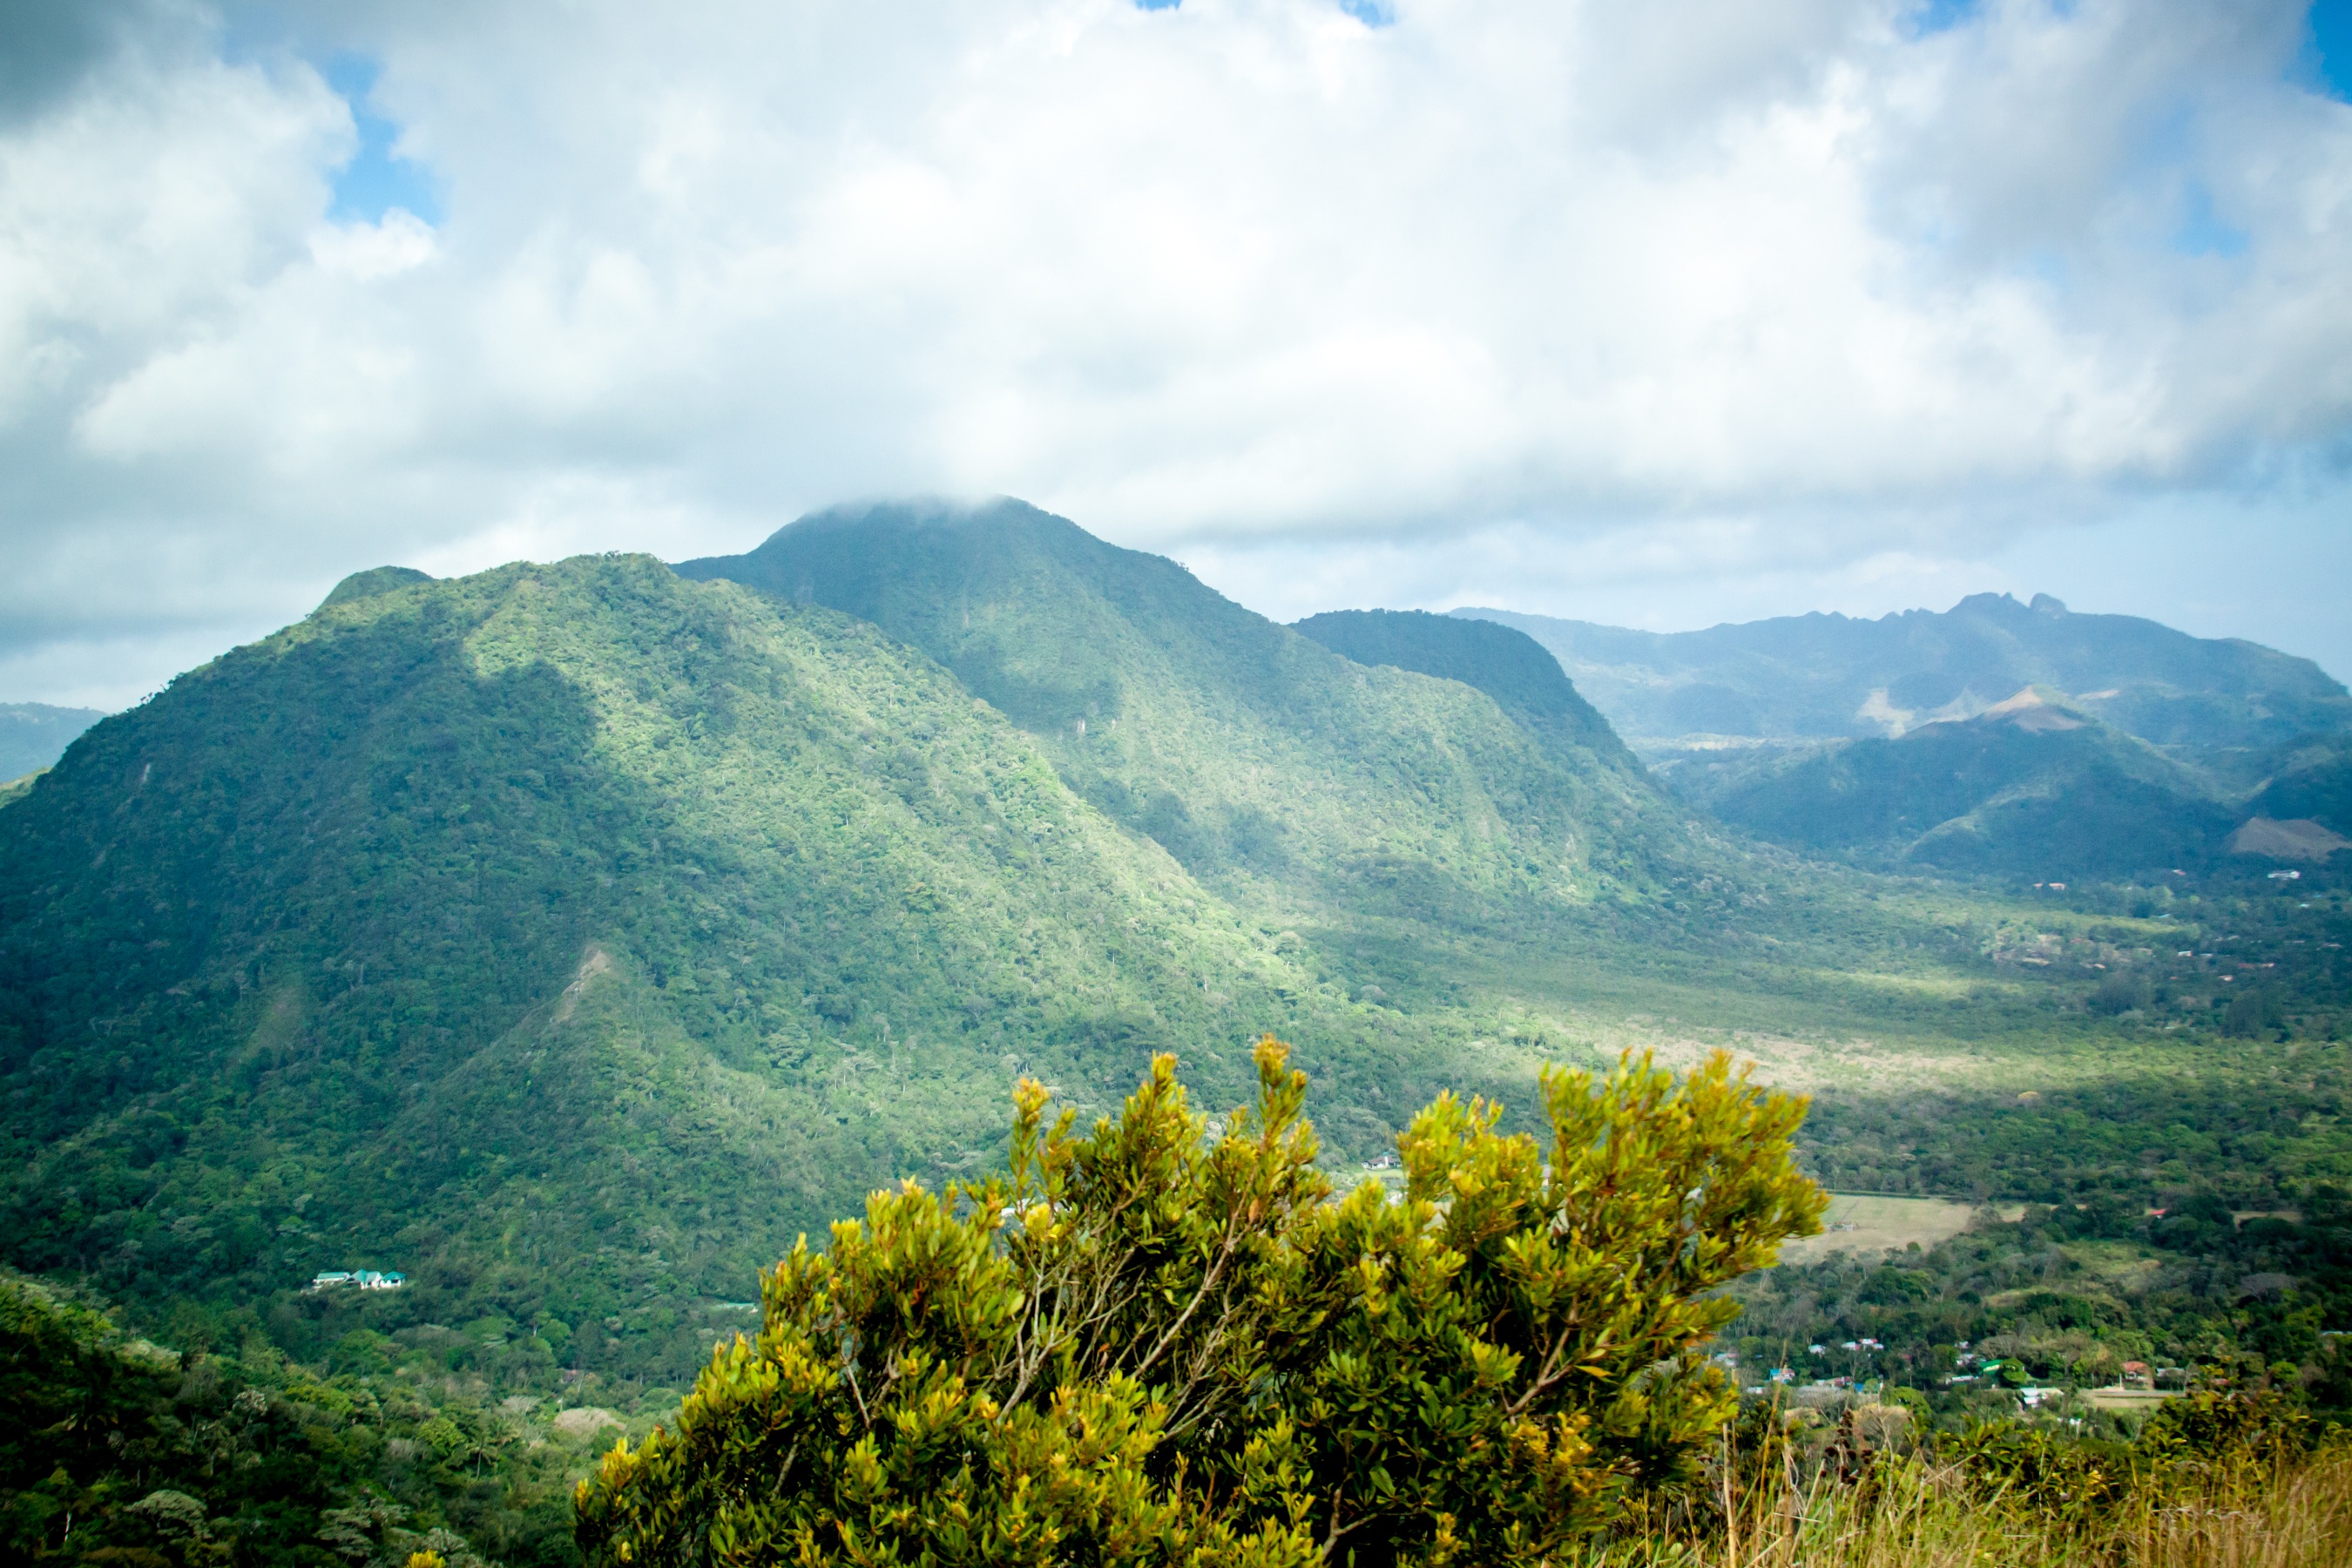
landscape, tree, nature, forest, wilderness, mountain, cloud, sky, meadow, hill, valley, mountain range, highland, ridge, alps, grassland, plateau, fell, loch, rural area, landform, mountain pass, natural environment, geographical feature, atmospheric phenomenon, mountainous landforms